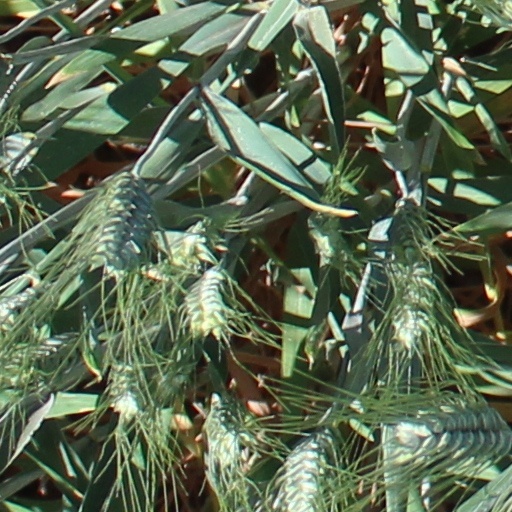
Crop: wheat